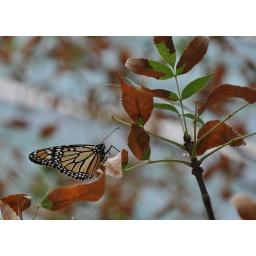
I watched this butterfly flying around and then land on this tree branch.